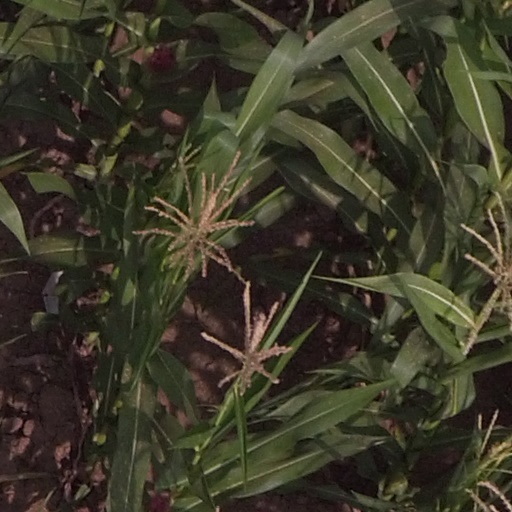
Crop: maize; corn